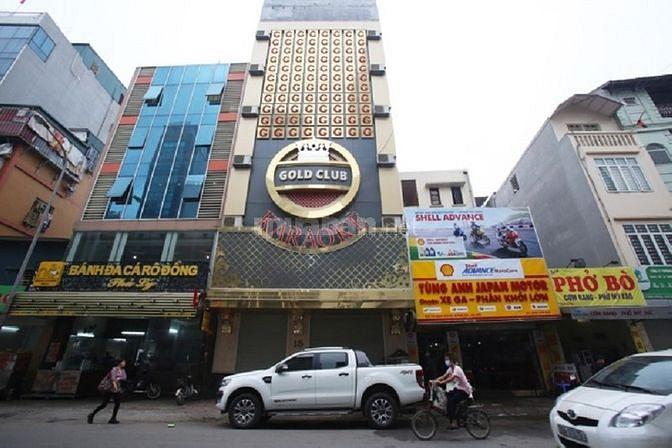
có một ngôi nhà cao tầng đang trong trạng thái đóng cửa